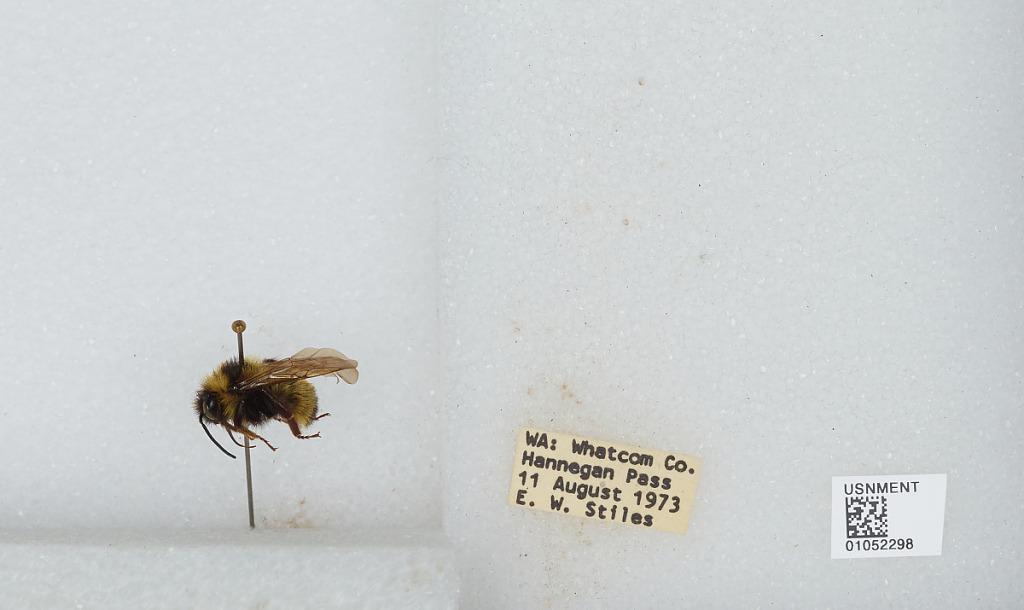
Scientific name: Bombus sp.
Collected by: E. Stiles
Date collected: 1973-8-11
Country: United States
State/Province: Washington
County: Whatcom
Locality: Hannegan Pass
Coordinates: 48.8839, -121.533